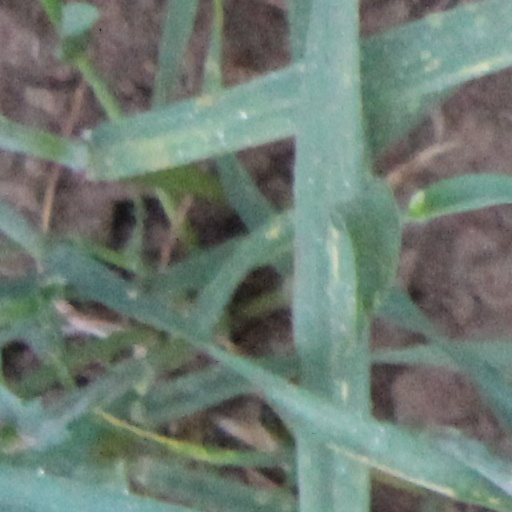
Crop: wheat